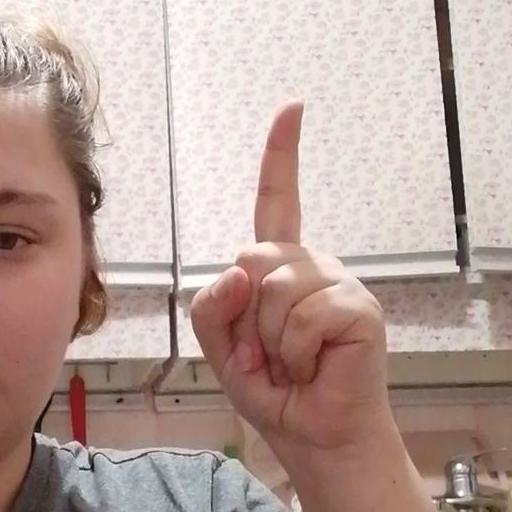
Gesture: one